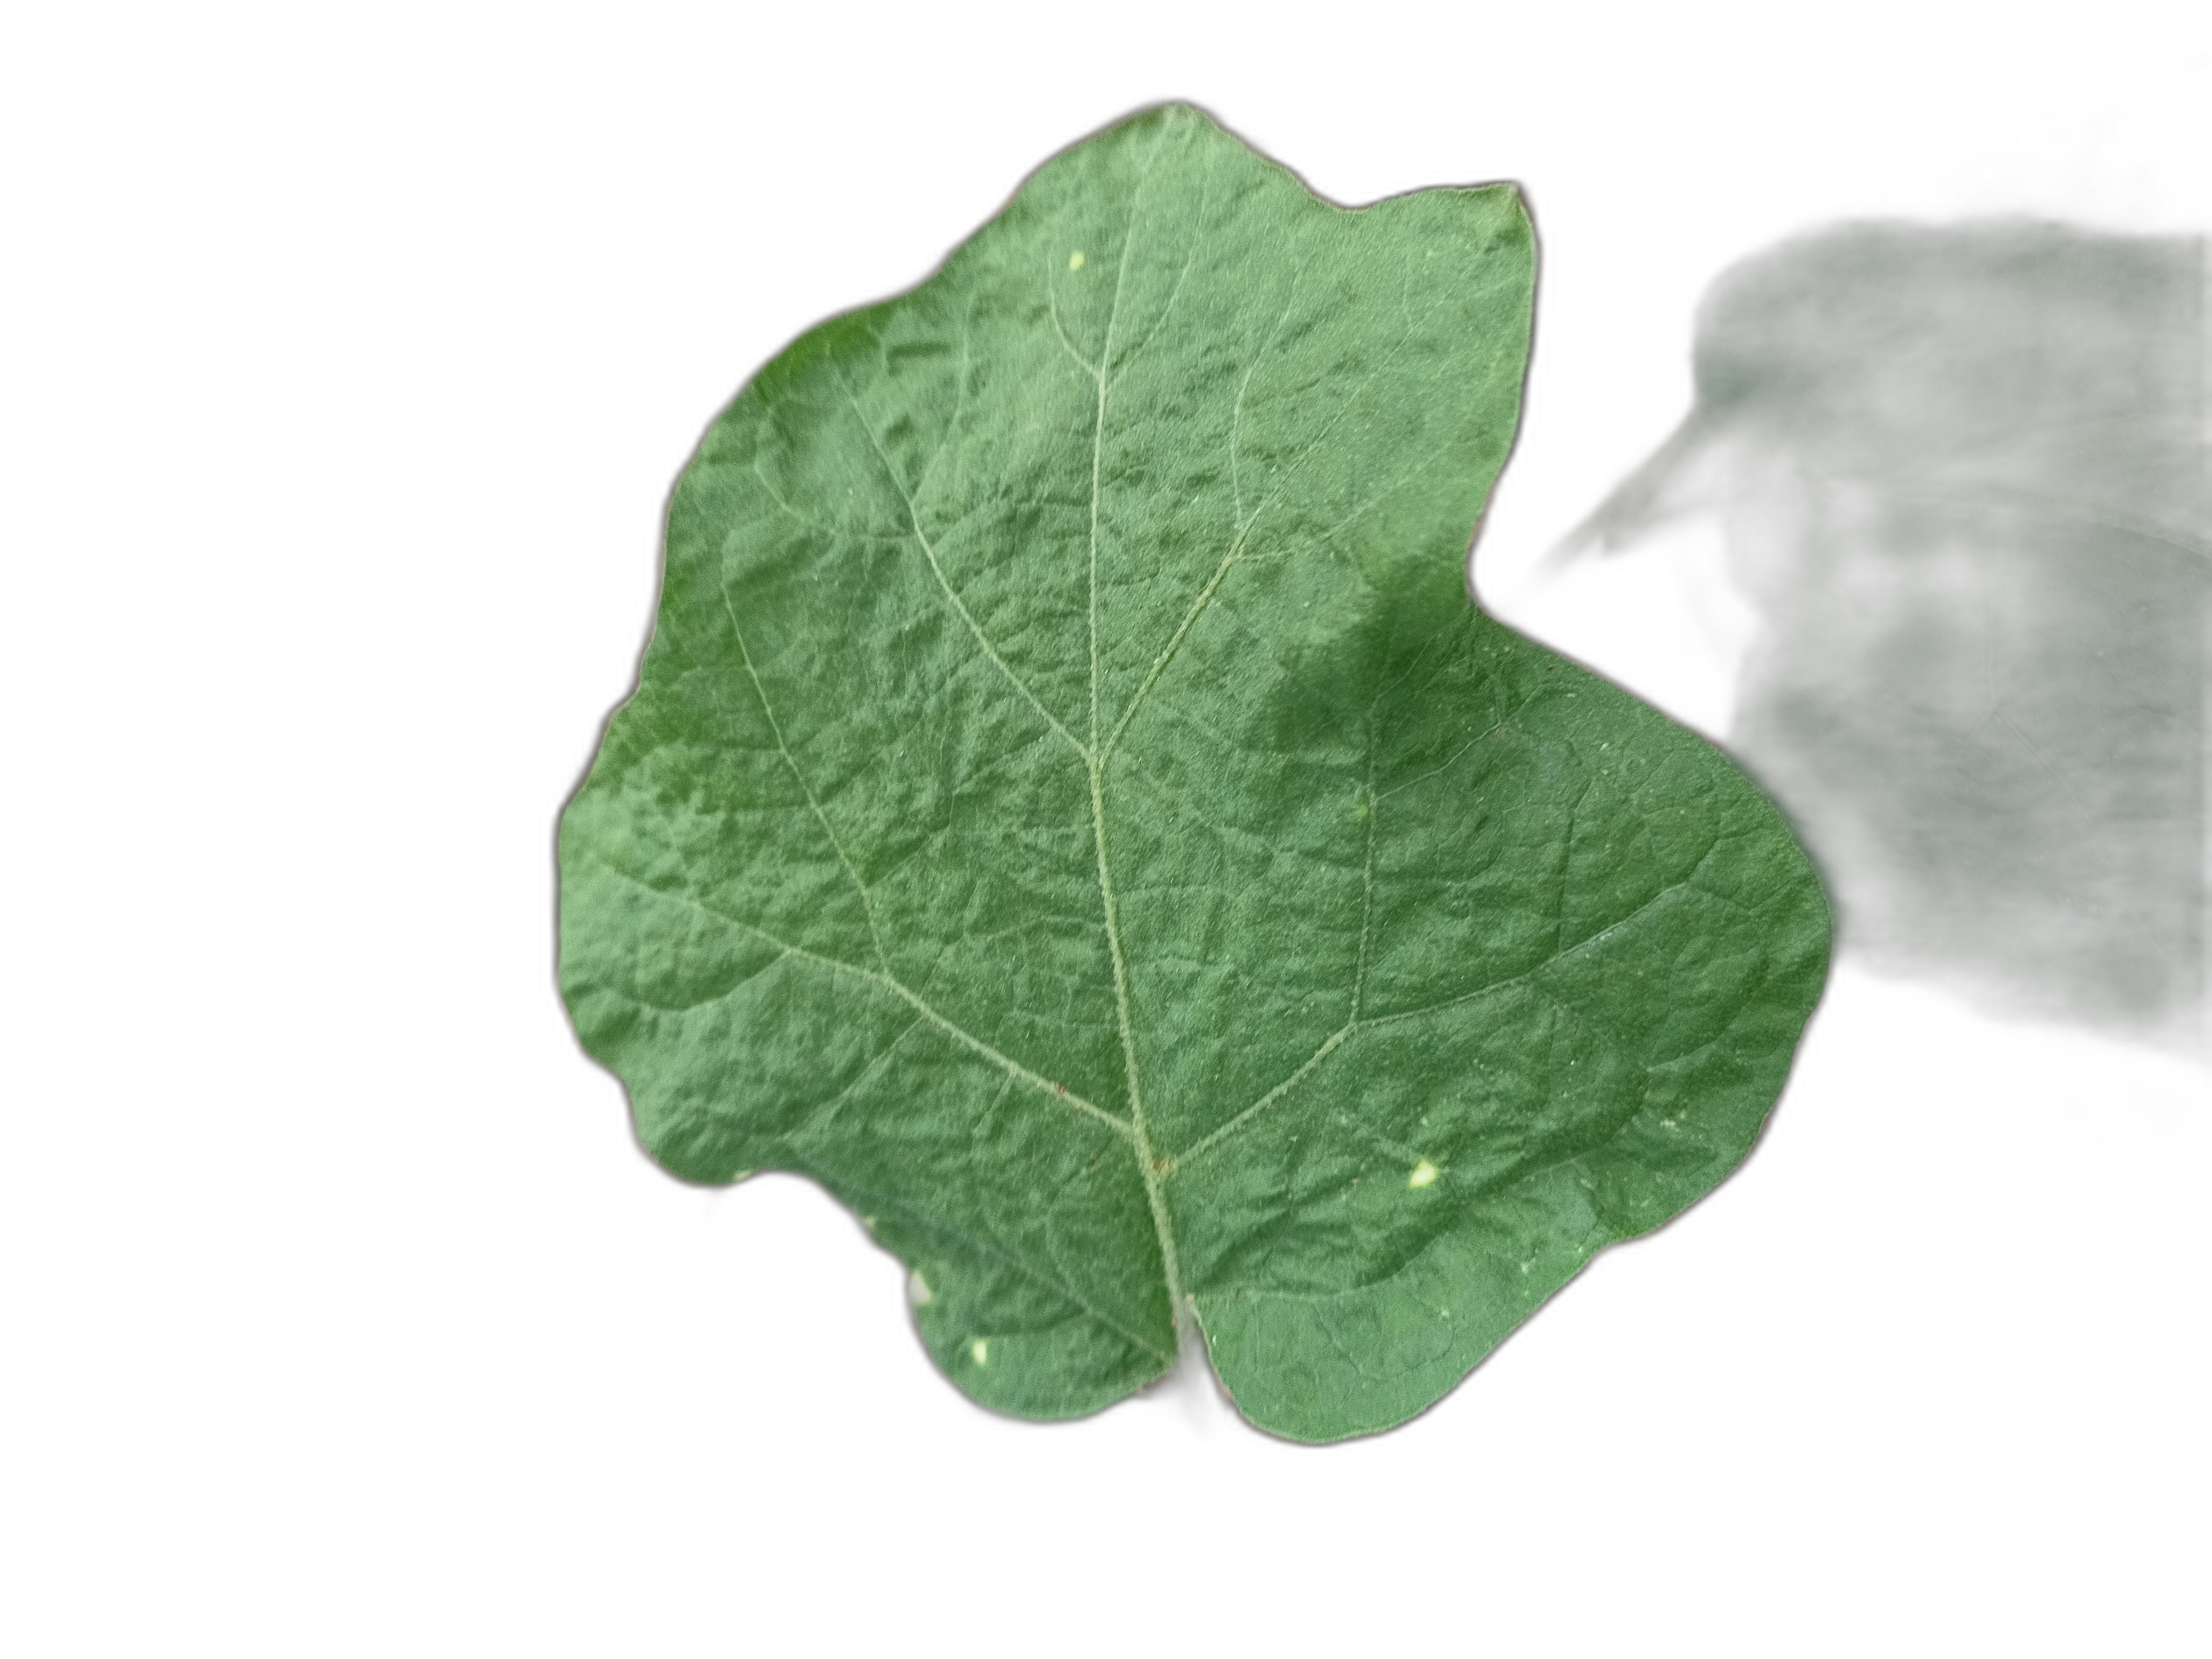
Label: Healthy Leaf